Insulin

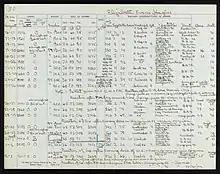
Chart for Elizabeth Hughes, used to track blood, urine, diet in grams, and dietary prescriptions in grams

On 11 January 1922, Leonard Thompson, a 14-year-old diabetic who lay dying at the Toronto General Hospital, was given the first injection of insulin. However, the extract was so impure that Thompson had a severe allergic reaction, and further injections were cancelled. Over the next 12 days, Collip worked day and night to improve the ox-pancreas extract. A second dose was injected on 23 January, eliminating the glycosuria that was typical of diabetes without causing any obvious side-effects. The first American patient was Elizabeth Hughes, the daughter of U.S. Secretary of State Charles Evans Hughes. The first patient treated in the U.S. was future woodcut artist James D. Havens; John Ralston Williams imported insulin from Toronto to Rochester, New York, to treat Havens.